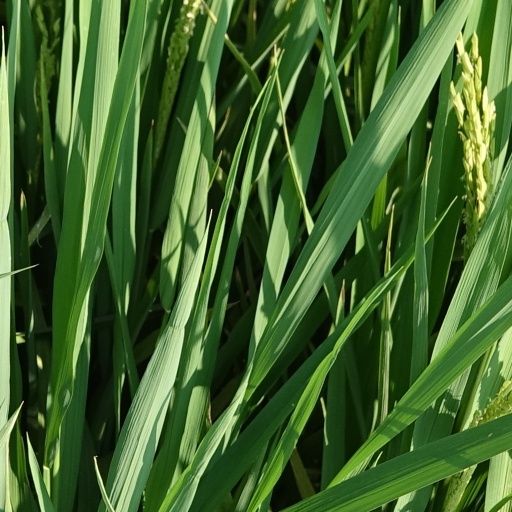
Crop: rice